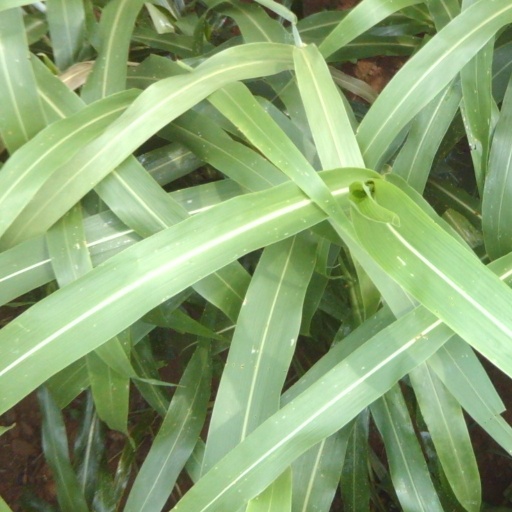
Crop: sorghum